Primary production

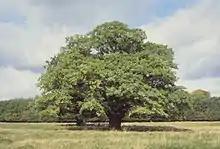
An oak tree; a typical modern, terrestrial autotroph

Mixing also plays an important role in the limitation of primary production by nutrients. Inorganic nutrients, such as nitrate, phosphate and silicic acid are necessary for phytoplankton to synthesise their cells and cellular machinery. Because of gravitational sinking of particulate material (such as plankton, dead or fecal material), nutrients are constantly lost from the photic zone, and are only replenished by mixing or upwelling of deeper water. This is exacerbated where summertime solar heating and reduced winds increases vertical stratification and leads to a strong thermocline, since this makes it more difficult for wind mixing to entrain deeper water. Consequently, between mixing events, primary production (and the resulting processes that leads to sinking particulate material) constantly acts to consume nutrients in the mixed layer, and in many regions this leads to nutrient exhaustion and decreased mixed layer production in the summer (even in the presence of abundant light). However, as long as the photic zone is deep enough, primary production may continue below the mixed layer where light-limited growth rates mean that nutrients are often more abundant.